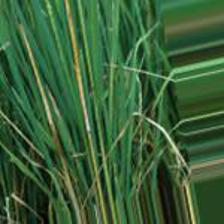
Nhãn: Bệnh lúa von (lúa đực) (Rice bakanae disease)